David Berman (musician)

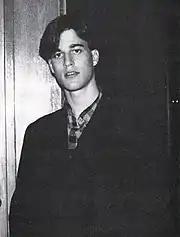
Berman as a high-school senior, circa 1984–85

David Craig Berman was born on January 4, 1967, in Williamsburg, Virginia. At that time, his father Richard Berman worked as an attorney practicing labor law for the United States Chamber of Commerce, while his mother was a housewife. He came from a secular Jewish family, who he said had no literary or artistic inclinations. Raised mostly in Texas, he did not personally know or interact with many other Jews. He later said he had identified with Jews because he "felt like an outsider" in his youth. For most of his life Berman identified as "ethnically Jewish" but not religious.